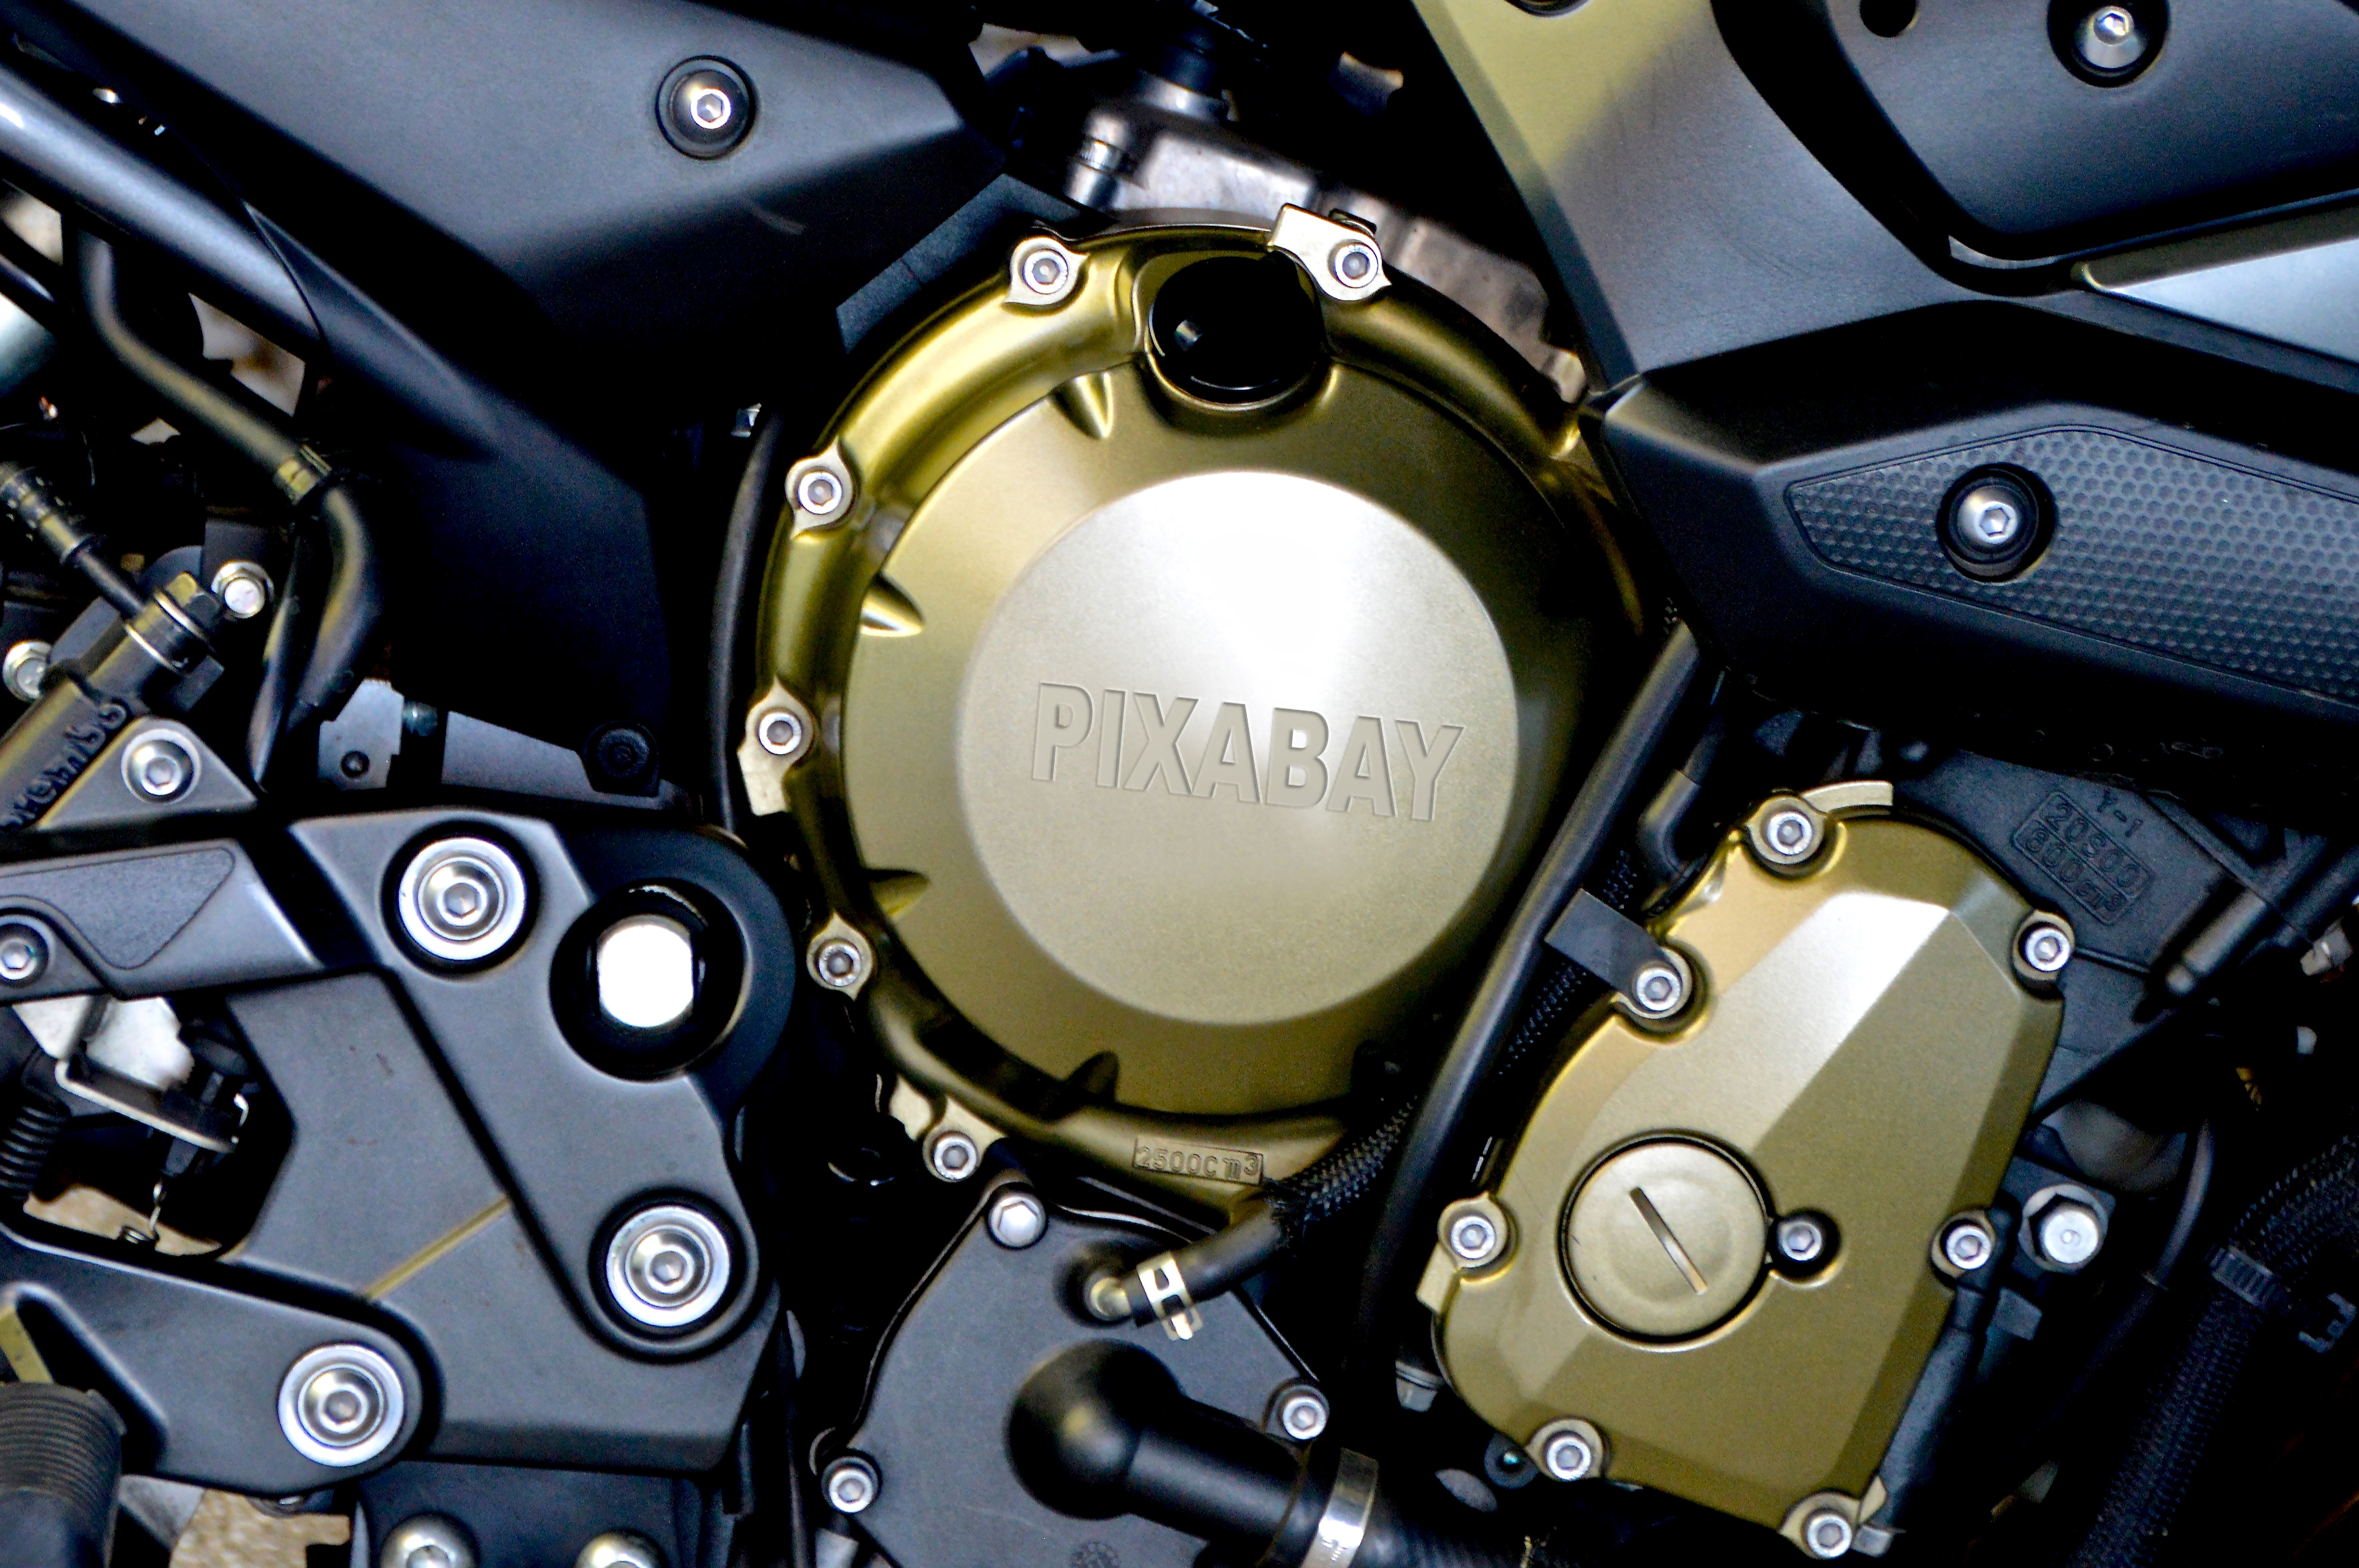
technology, car, wheel, construction, vehicle, motorcycle, steering wheel, yamaha, screw, supercar, logo, engine, rim, motor, inscription, pixabay, auto part, view details, image retouching, art of engineering, automobile make, automotive exterior, automotive engine part, steering part